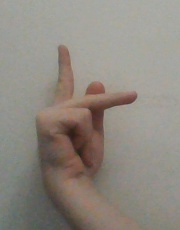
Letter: dha